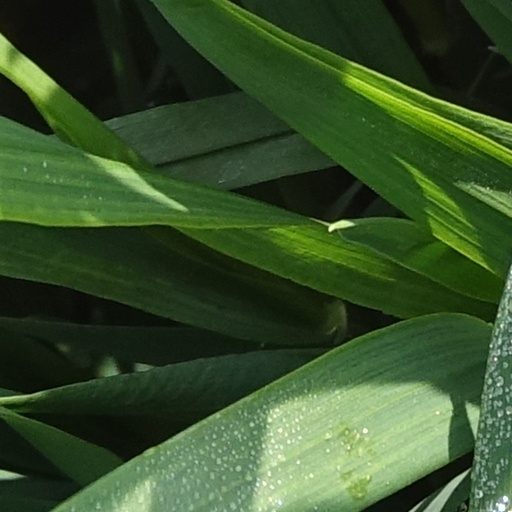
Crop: wheat